U.S. Route 385 in Nebraska

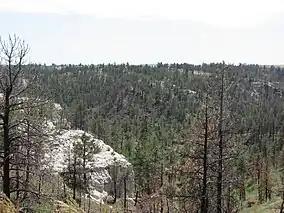
The Pine Ridge Escarpment with Ponderosa Pines

The highway comes to a junction with Link 62A north of Bridgeport. Here, the Heartland Expressway joins US 385 from the west, a high priority corridor between Denver and Rapid City, South Dakota. Just a couple miles after this junction, the highway quickly passes through the unincorporated community of Angora. As the highway continues northeast from here, it enters the western reaches of the Nebraska Sandhills for about fifteen miles before it arrives in Alliance to meet up with N-2 just west of a large BNSF railyard. Alliance is home to Carhenge, a replica of England's Stonehenge constructed with vintage American automobiles. The concurrent highways leave Alliance to the northwest and after a few miles diverge. US 385 turns to the north, while N-2 continues to the northwest, taking the BNSF railway with it. As US 385 continues north it passes through additional spotty portions of the sandhills as it travels over forty miles without encountering any towns.